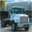
Label: truck